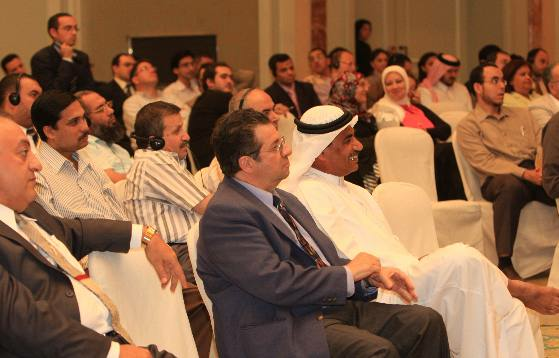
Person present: Yes